Dayal of Ternate

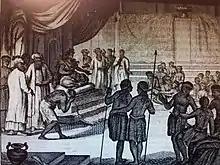
Dayal's mother speaks out about the Portuguese injustices, from François Valentijn, "Oud en Nieuw Oost-Indien" (1724).

However, the Queen Mother reacted by withdrawing to a fortified place on the island, and forbade the people to deliver foodstuff to the fortress. The siege ended when a new captain, Gonçalo Pereira arrived to Ternate, and a temporary reconciliation took place. Unfortunately, Pereira did not behave much better than his predecessor, and a succession of new sieges of the Portuguese fort ensued. The Ternatans temporarily allied with Tidore, Bacan and the Papuan Islands to maintain the blockade. With no hope for relief, the Portuguese had to comply and agreed to release Sultan Dayal. Thus peace was restored, but the current captain Vicente de Fonseca began to plot with the Ternatan grandee Pati Sarangi to get rid of the young sultan. Apparently, Pati Sarangi hoped to gain the throne. The plans were discovered, however, and Dayal and his mother escaped to Tidore in 1533, where his uncle Sultan Mir ruled. He later proceeded to Jailolo at safe distance from the Portuguese.